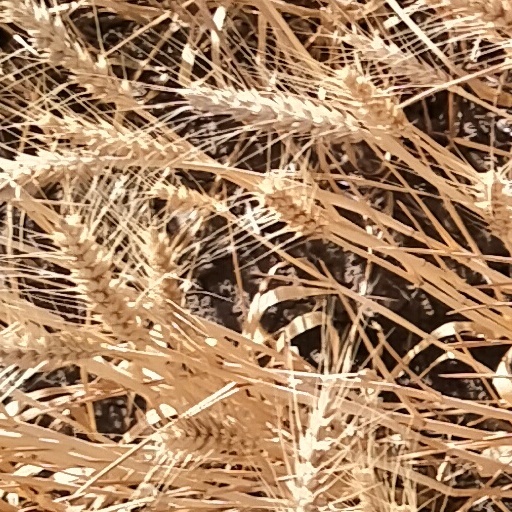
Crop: wheat